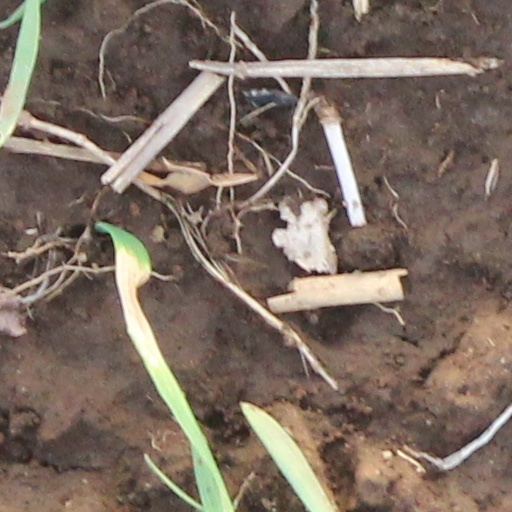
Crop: wheat